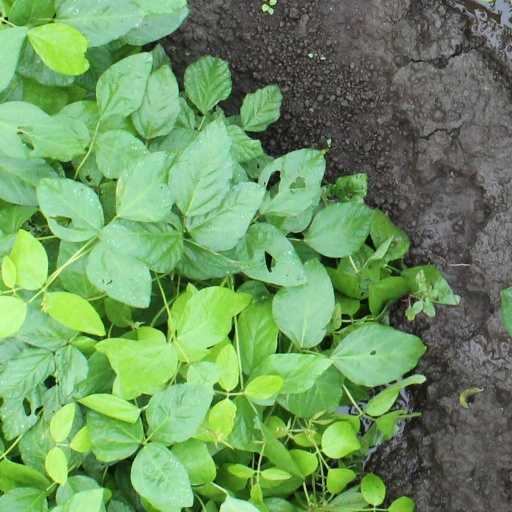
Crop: soybean